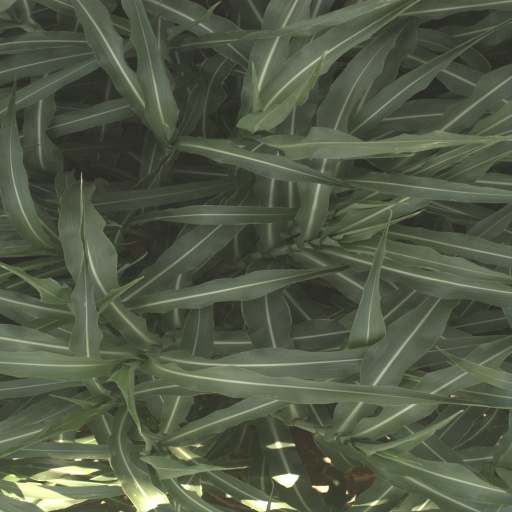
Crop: sorghum